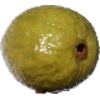
Label: guava